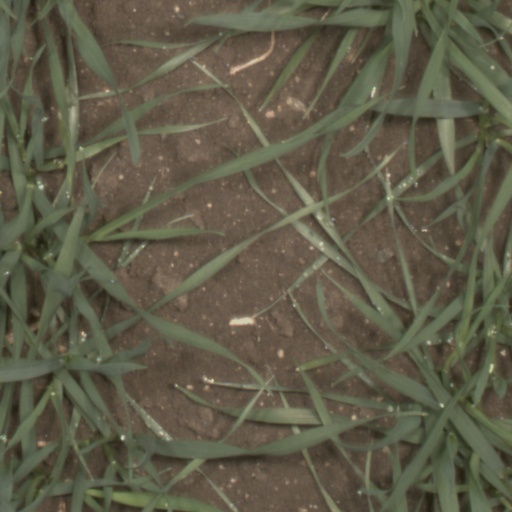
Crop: wheat